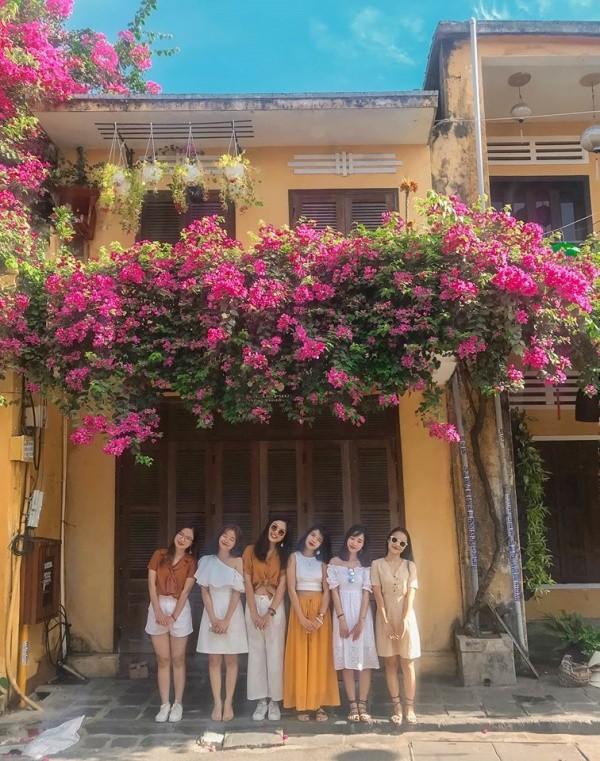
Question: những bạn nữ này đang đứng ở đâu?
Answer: ở trước một căn nhà